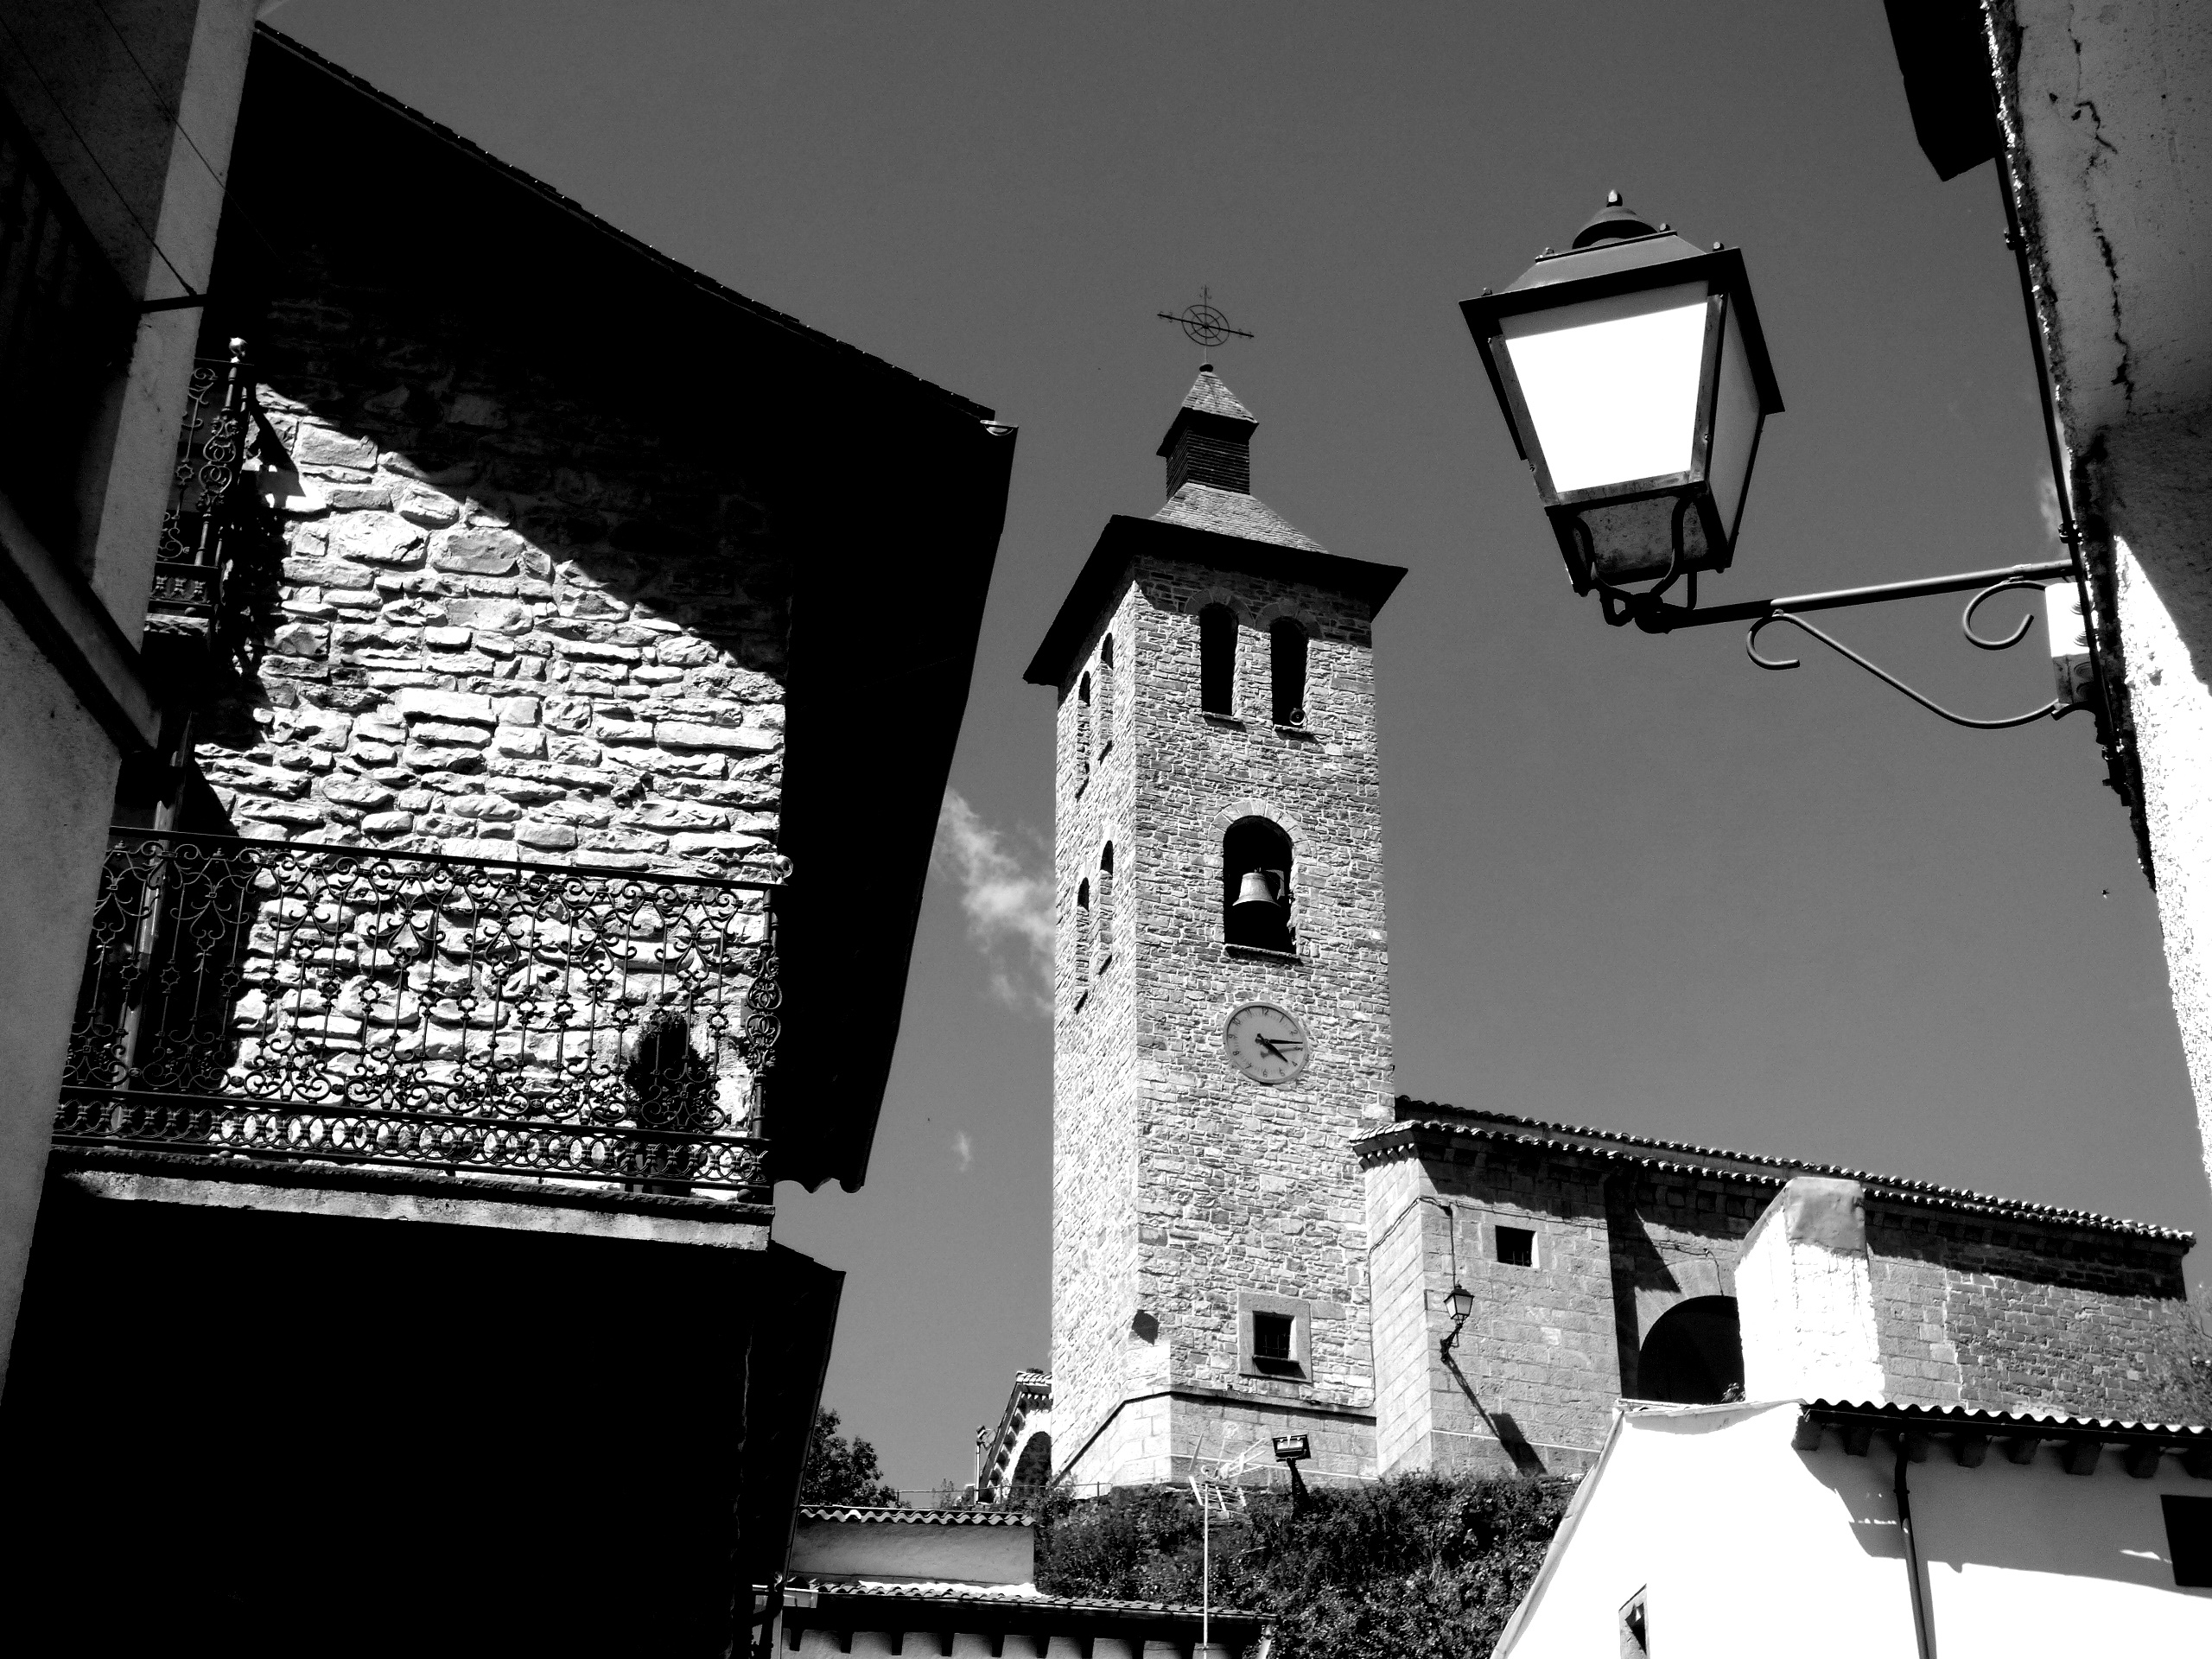
light, black and white, white, photography, texture, color, contrast, darkness, church, black, monochrome, lighting, rule, thirds, shadows, exposure, spain, churches, photograph, aragon, composition, image, stonework, shape, pyrenees, dazzlingshot, vividandstriking, ordesa, broto, monochrome photography, film noir